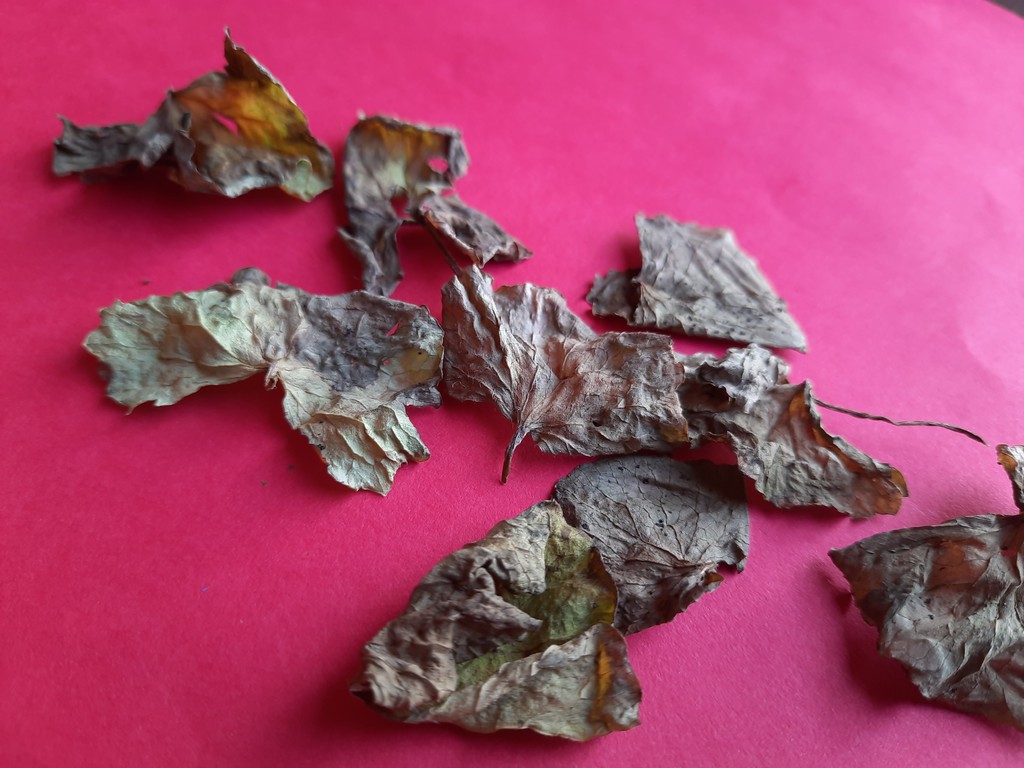
Label: Dried